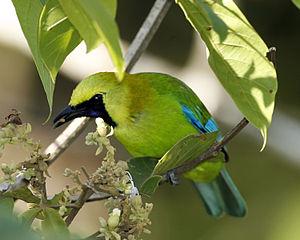
Le Verdin à tête jaune est une espèce de passereau du genre Chloropsis.